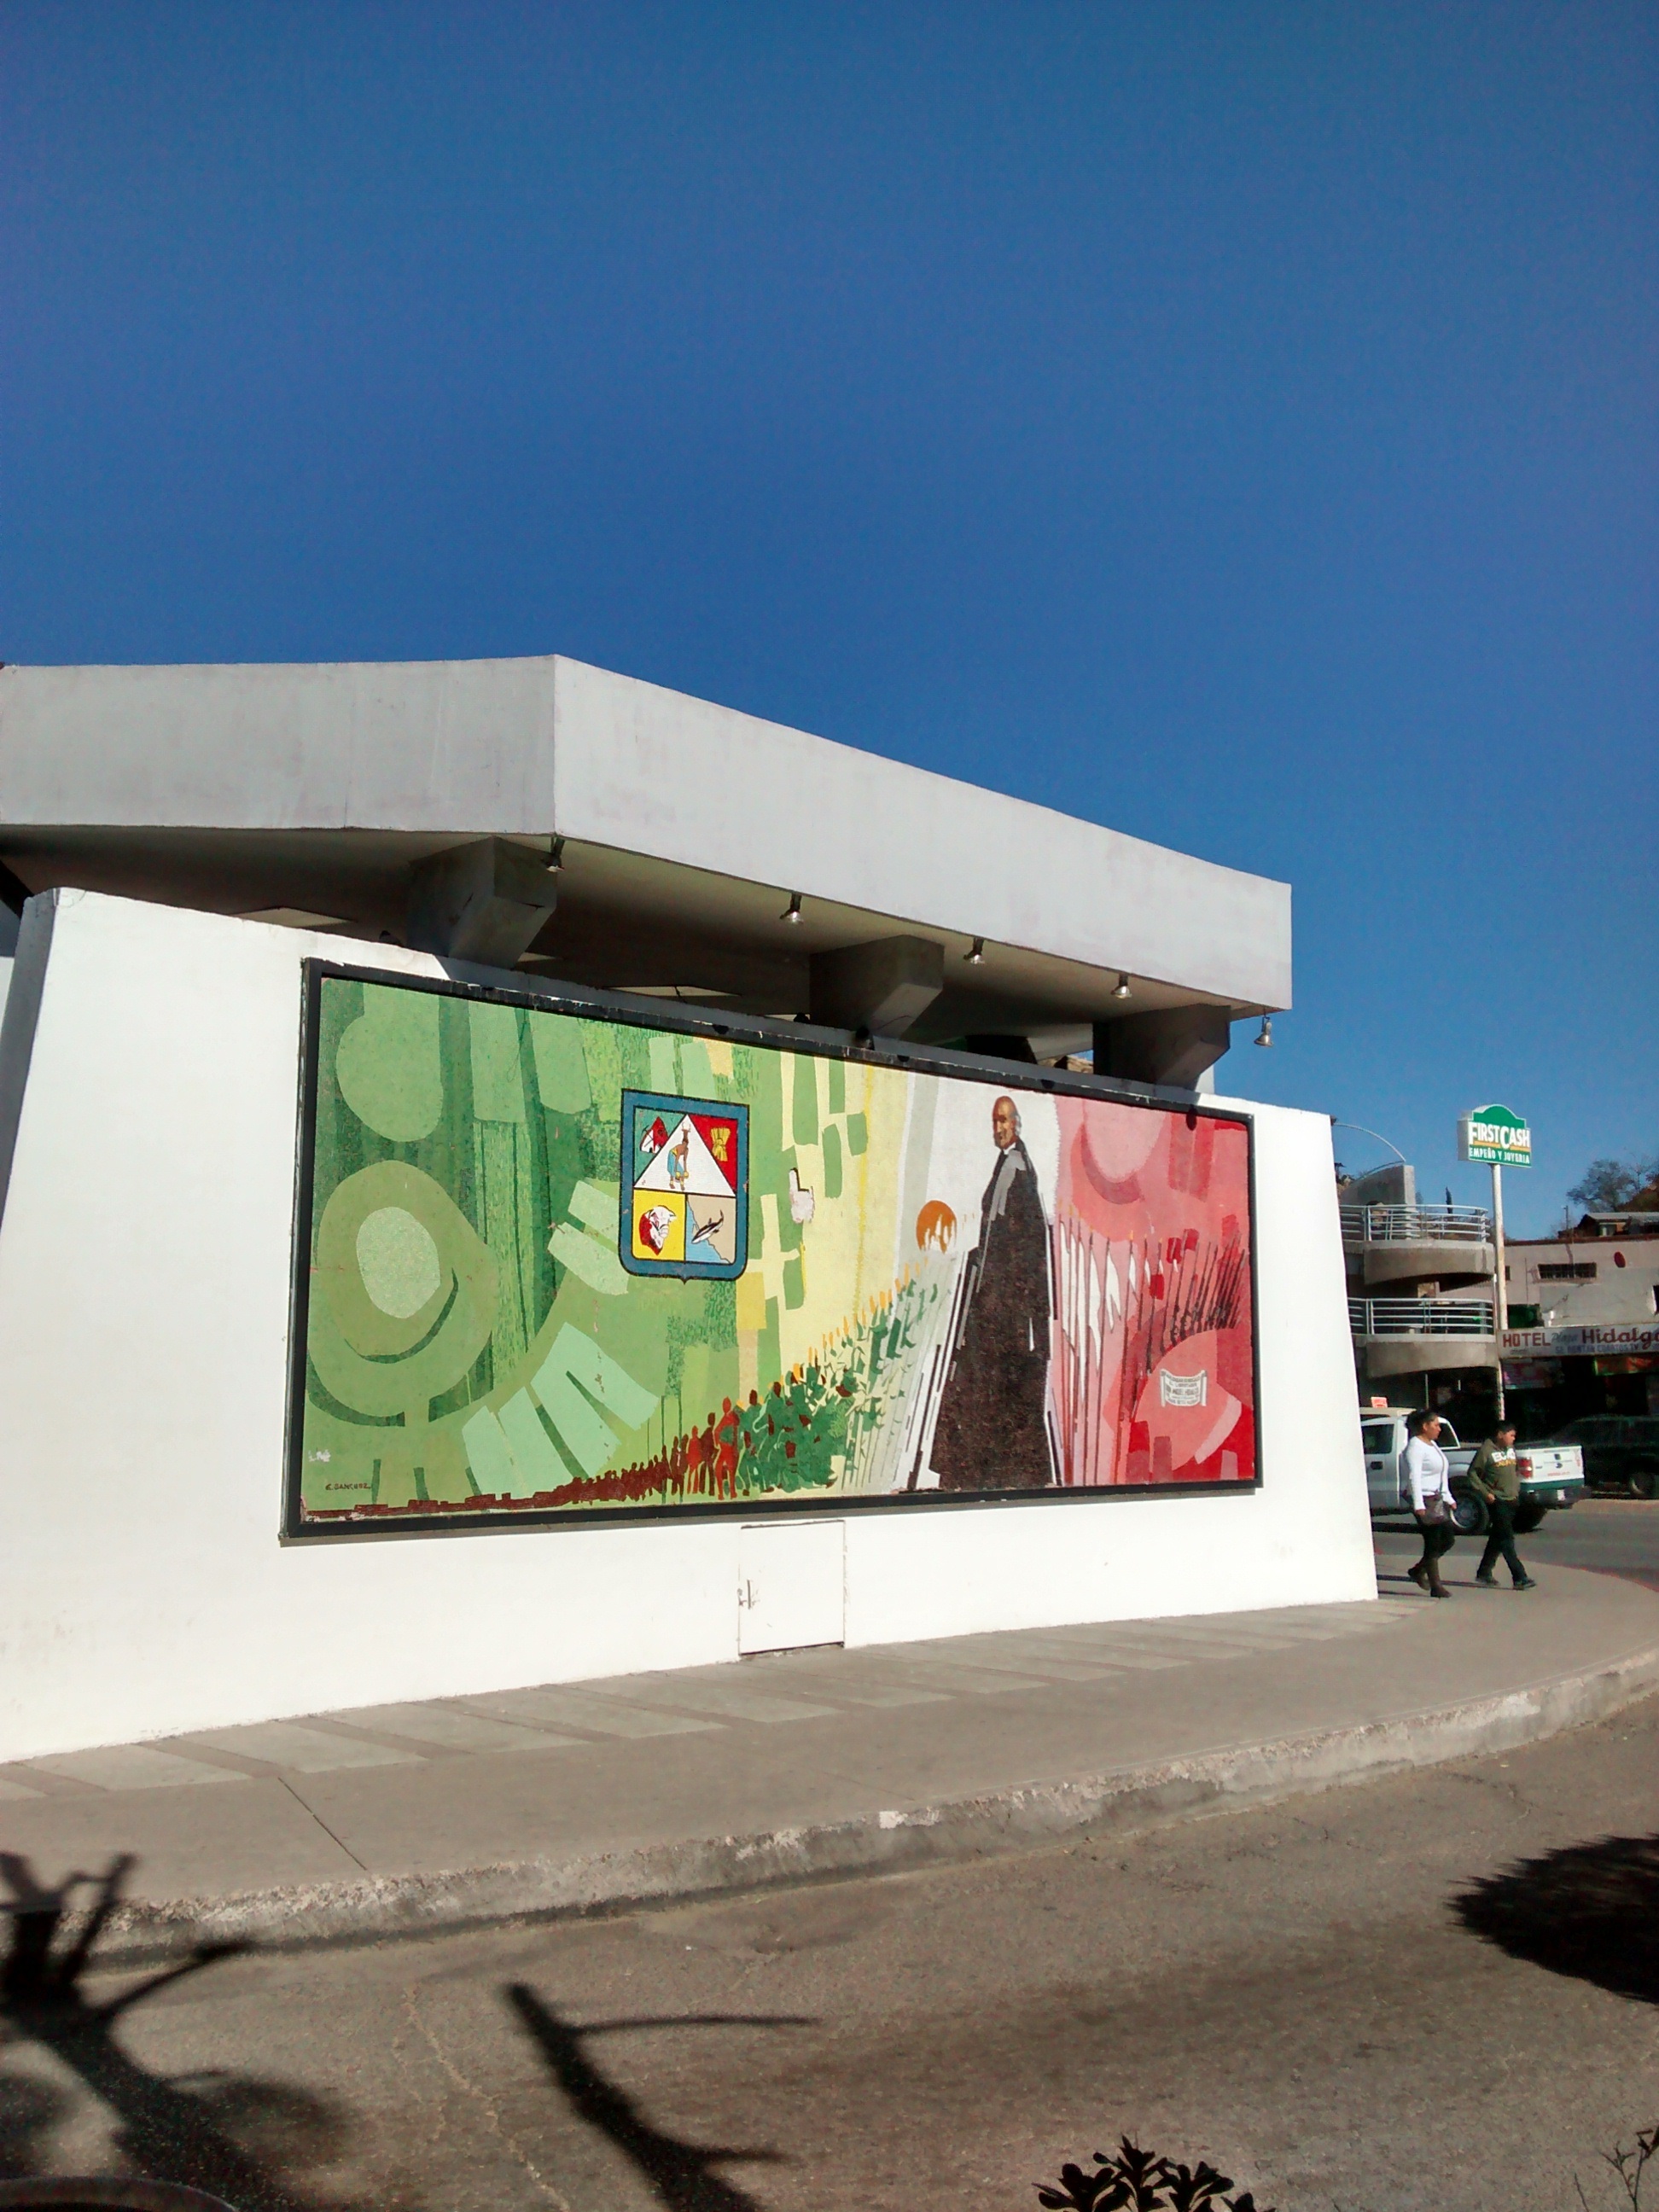
advertising, signage, art, display device